John Hay Drummond Hay

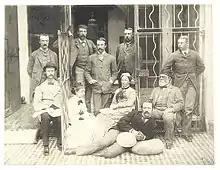
The British mission to Morocco in 1880, led by Sir John Hay Drummond Hay (seated, right).

In 1845, he acted as a mediator between Morocco and Denmark, Sweden, and Spain. In that capacity, he signed the convention which the Sultan concluded with the Court of Madrid. In 1856 he negotiated and signed the Anglo-Moroccan Accords, a general treaty and a commercial convention with the Moroccan government. In 1861 he was promoted to the rank of Minister Resident. His further promotion to the rank of Minister Plenipotentiary took place in 1872, and to that of Envoy Extraordinary in 1880.